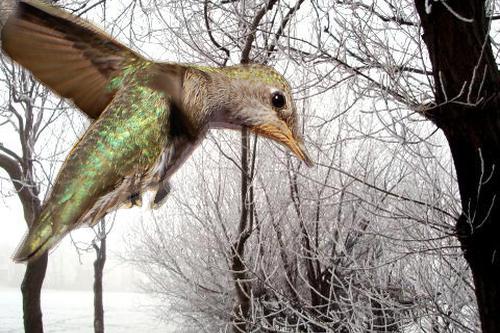
Bird species: Anna_Hummingbird
Bird type: landbird
Background: land